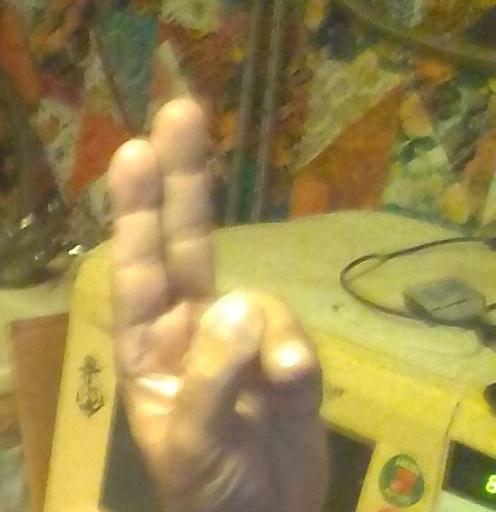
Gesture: two_up